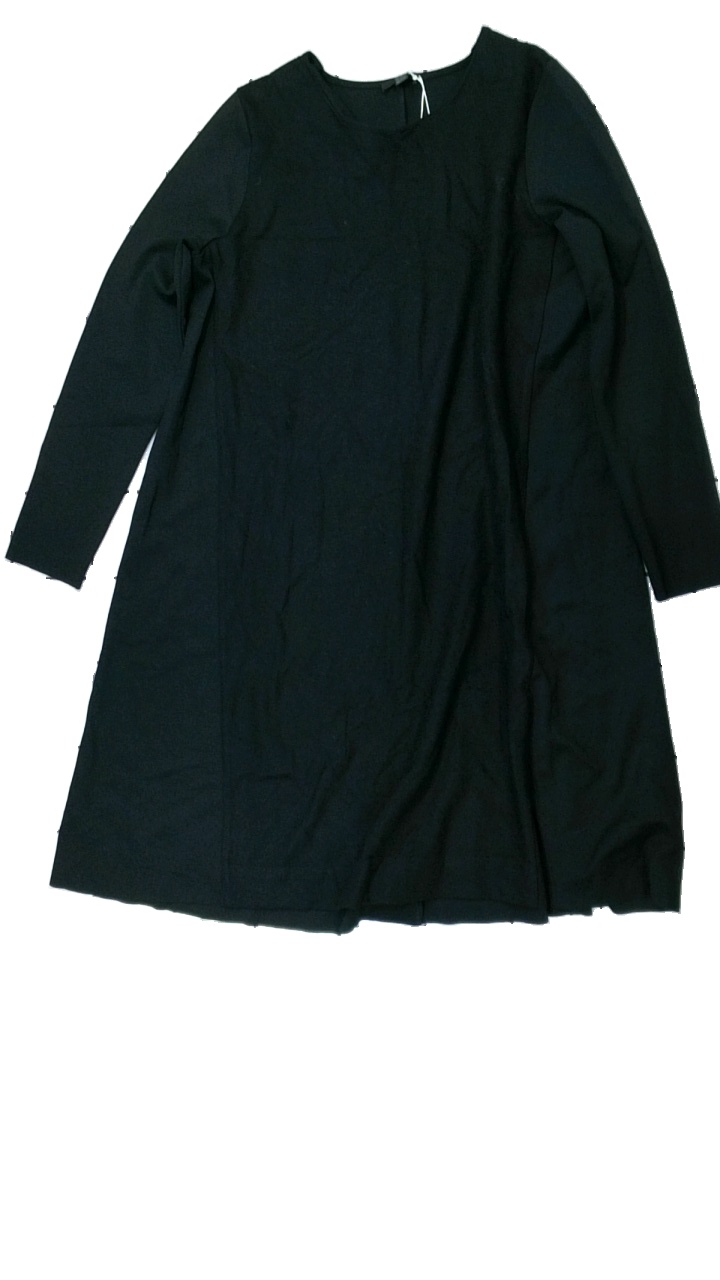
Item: Dress (Ladies)
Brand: Cos
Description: svart klänning
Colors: Black
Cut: Regular
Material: ?
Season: All
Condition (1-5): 5
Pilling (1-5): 5
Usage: Reuse
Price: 50-100